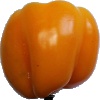
Label: Pepper Yellow 1